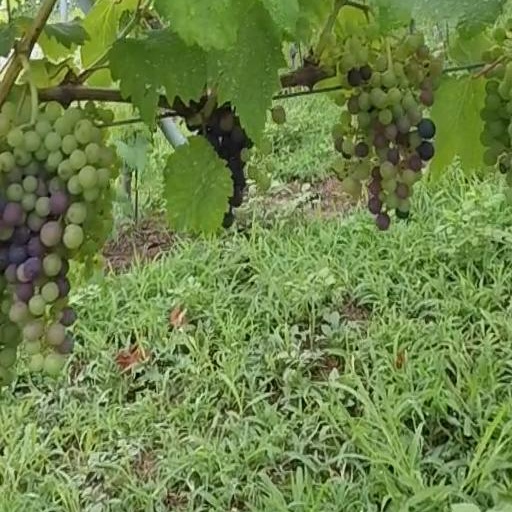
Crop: grape